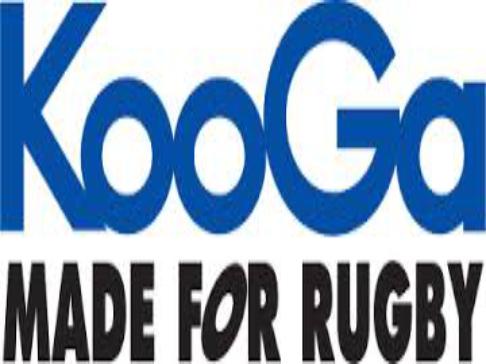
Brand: KooGa
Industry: Clothes